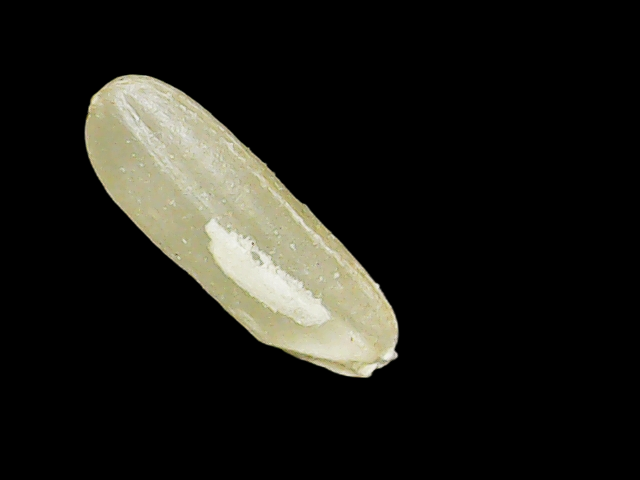
Rice variety: Binadhan17